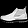
Label: Sneaker